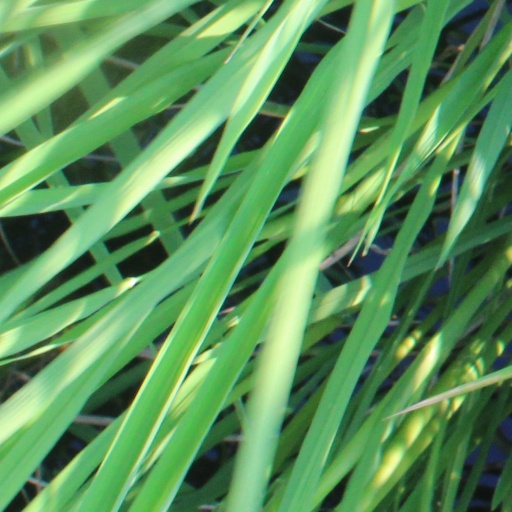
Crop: rice